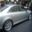
Label: automobile